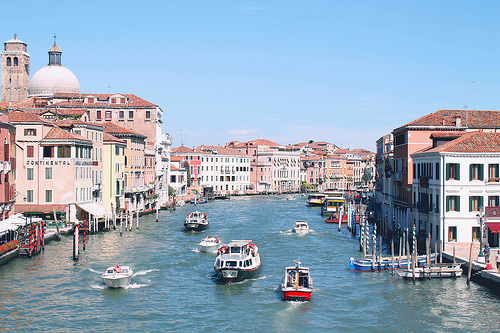
question: ここはどこですか
answer: 川沿いの街

question: 川にはどれくらいの船がありますか
answer: たくさん

question: 走っている船はいくつですか
answer: ６つ

question: 停まっている船はいくつですか
answer: ７つ

question: ７つの船は川のどこに停まっていますか
answer: 川の右側の岸

question: 街の建物の屋根はどんな色が多いですか
answer: オレンジ色が多い

question: 建物は何階建てが多いですか
answer: ３～４階建てが多い

question: 天気はどうですか
answer: 晴れ